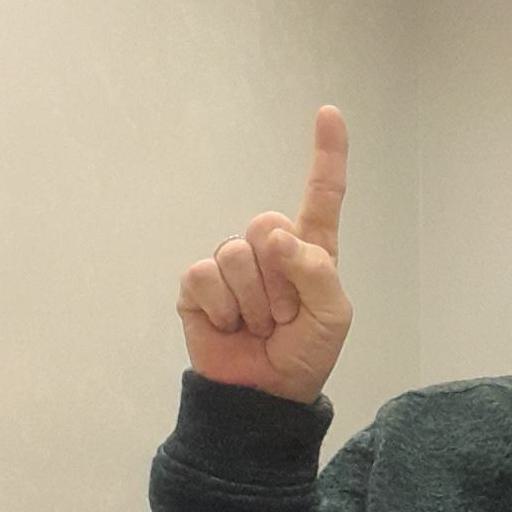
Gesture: one